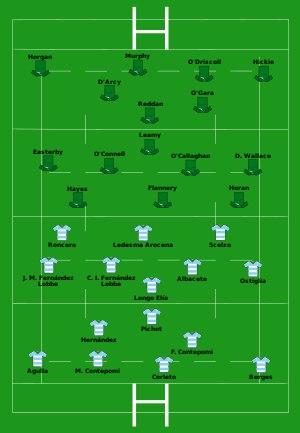
Cet article donne le détail des matchs de la poule D de la Coupe du monde de rugby à XV 2007 qui se dispute en France, au pays de Galles et en Écosse du 7 septembre au 20 octobre 2007. Les deux premières places sont qualificatives pour les quarts de finale et sont occupées par l'Argentine et la France.
L'équipe d'Argentine de rugby à XV a marqué les esprits en remportant le match inaugural de la Coupe du monde de rugby 2007 qu'elle dispute en France. Elle avait connu à deux autres reprises cet honneur, en concédant la défaite toutefois. Le 7 septembre 2007, les Argentins battent la France lors du match d'ouverture de la Coupe du monde 2007, confirmant leur statut de "bête noire" des bleus. Ils battent par la suite la Géorgie, l'Irlande et la Namibie pour finir 1ᵉʳ de la poule D. Ils remportent la victoire contre l'Écosse en quarts de finale. Ils seront défaits par l'Afrique du Sud en demi-finale, avant de vaincre encore une fois l'équipe de France lors de la petite finale. Lors de cette coupe du monde, l'Argentine signe le plus grand exploit de son histoire.
L'équipe d'Irlande de rugby à XV entame la Coupe du monde de rugby 2007 avec de l'ambition. Elle occupe l'une des six premières places du classement mondial. Brian O'Driscoll, Ronan O'Gara, Girvan Dempsey, Peter Stringer et les avants Malcolm O'Kelly, Paul O'Connell, font partie de cette équipe qui a en quatre années réalisé trois Triples couronnes sans cependant gagner le Tournoi.